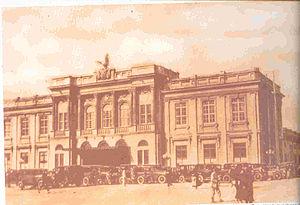
Bogota, anciennement Santa Fe de Bogotá Distrito Capital, est la capitale de la Colombie et également celle du département de Cundinamarca. Elle a été fondée le 6 août 1538 par le conquistador espagnol Gonzalo Jiménez de Quesada. Suivant l’organisation d’un district capital unitaire et décentralisé, Bogota jouit d'une autonomie lui permettant la gestion de ses intérêts dans les limites imposées par la Constitution et la loi. Composée de 20 districts, elle est la métropole incontestée du pays aux points de vue administratif, économique et politique.
L'histoire de Bogota inventorie, étudie et interprète l'ensemble des événements du passé liés à cette ville.